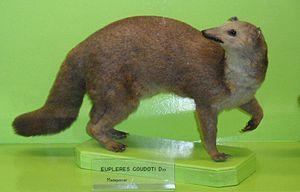
La faune de Madagascar, tout comme sa flore, est très riche. En effet celle-ci présente entre 80 % et 90 % d'espèces endémiques. Cette notion d'endémisme bien qu'elle ne soit pas inexacte reste subjective, puisque dépendante du niveau taxonomique à partir duquel se positionne l'observateur et de la surface ou du milieu considéré. De nombreux taxons spécifiques ou génériques, sont strictement endémiques à Madagascar, mais aussi, plus rarement au niveau de la famille et atteignent donc des taux d'endémisme proche ou égaux de 100 %.